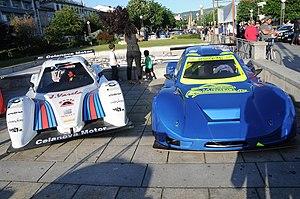
La Rampa da Falperra est une compétition automobile portugaise, toujours disputée à la mi-mai, près de Braga. Elle est organisée par le Clube Automóvel do Minho depuis 1976, au nord du pays, en Braga.